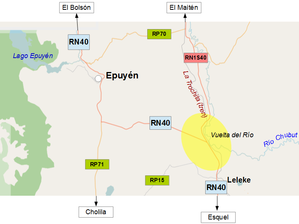
On désigne par disparition de Santiago Maldonado l’affaire concernant la disparition depuis le 1ᵉʳ août 2017 du jeune militant argentin Santiago Andrés Maldonado et faisant l’objet d’une instruction judiciaire par la justice fédérale argentine. Le jeune homme aurait été victime d’une présumée disparition forcée exécutée dans le cadre de la répression contre une campagne de protestation que menait la communauté mapuche « Pu Lof en Résistance » de Cushamen, dans le nord-ouest de la province du Chubut, campagne qui comportait notamment des blocages de route. Ladite répression était conduite par la gendarmerie nationale, force de sécurité sous la tutelle du ministère de la Sécurité du gouvernement fédéral argentin.